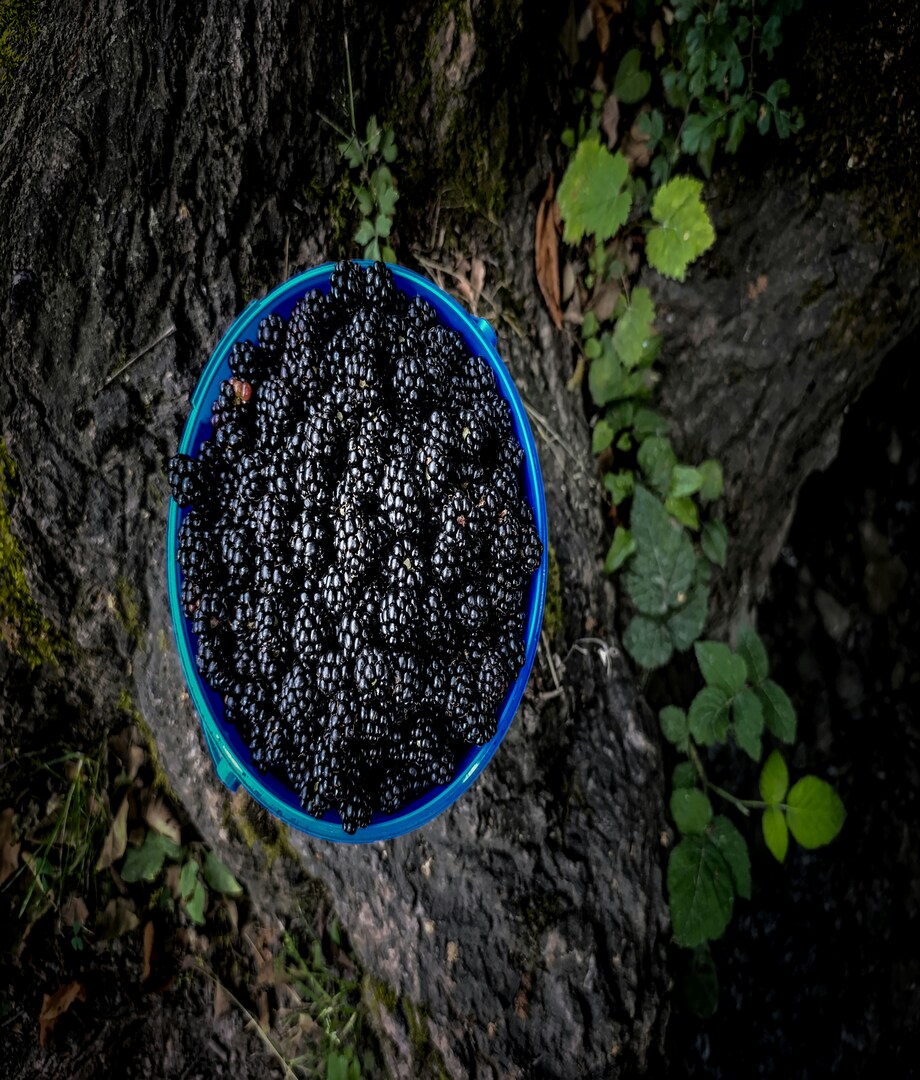
Label: blackberry